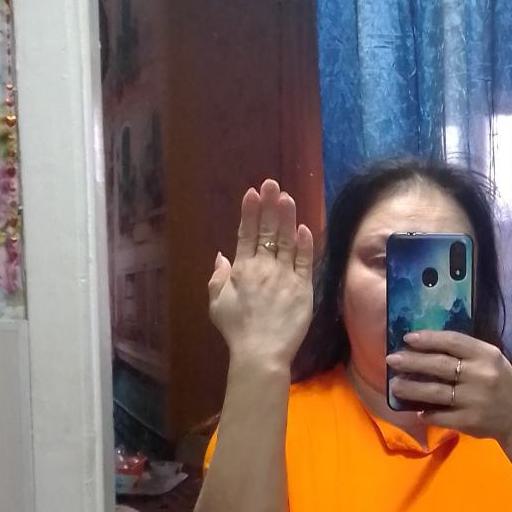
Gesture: stop_inverted